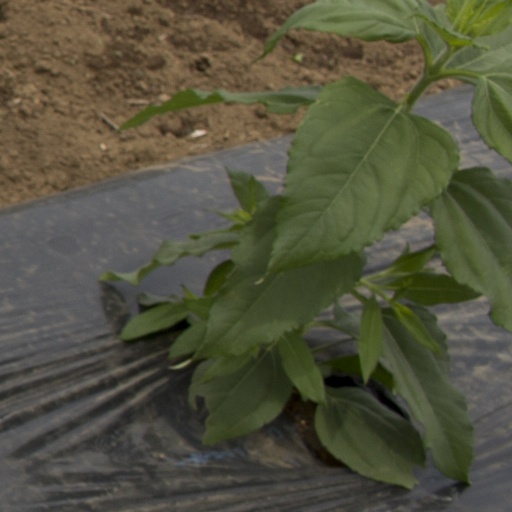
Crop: Jerusalem artichoke